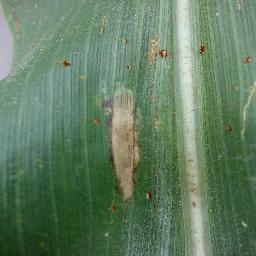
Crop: corn
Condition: (maize)_northern_blight